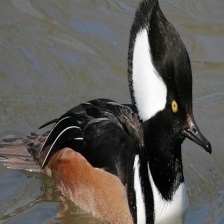
Species: HOODED MERGANSER
Scientific name: LOPHODYTES CUCULLATUS